Interstate 985

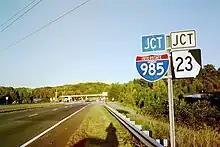
An erroneous SR 23 shield previously posted along SR 369 (Jesse Jewell Parkway) east ahead of the diamond interchange with I-985

All of I-985 is included as part of the National Highway System, a system of roadways important to the nation's economy, defense, and mobility.